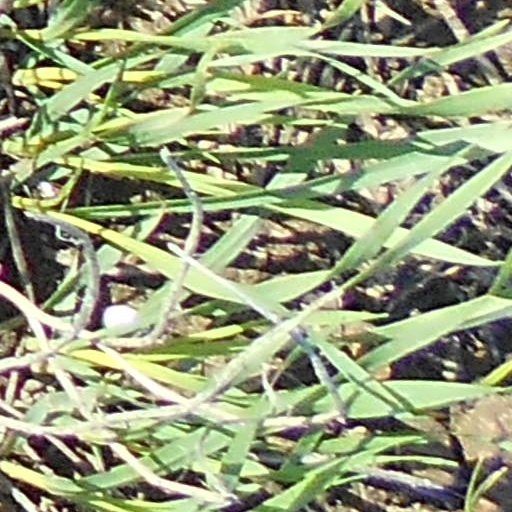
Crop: wheat